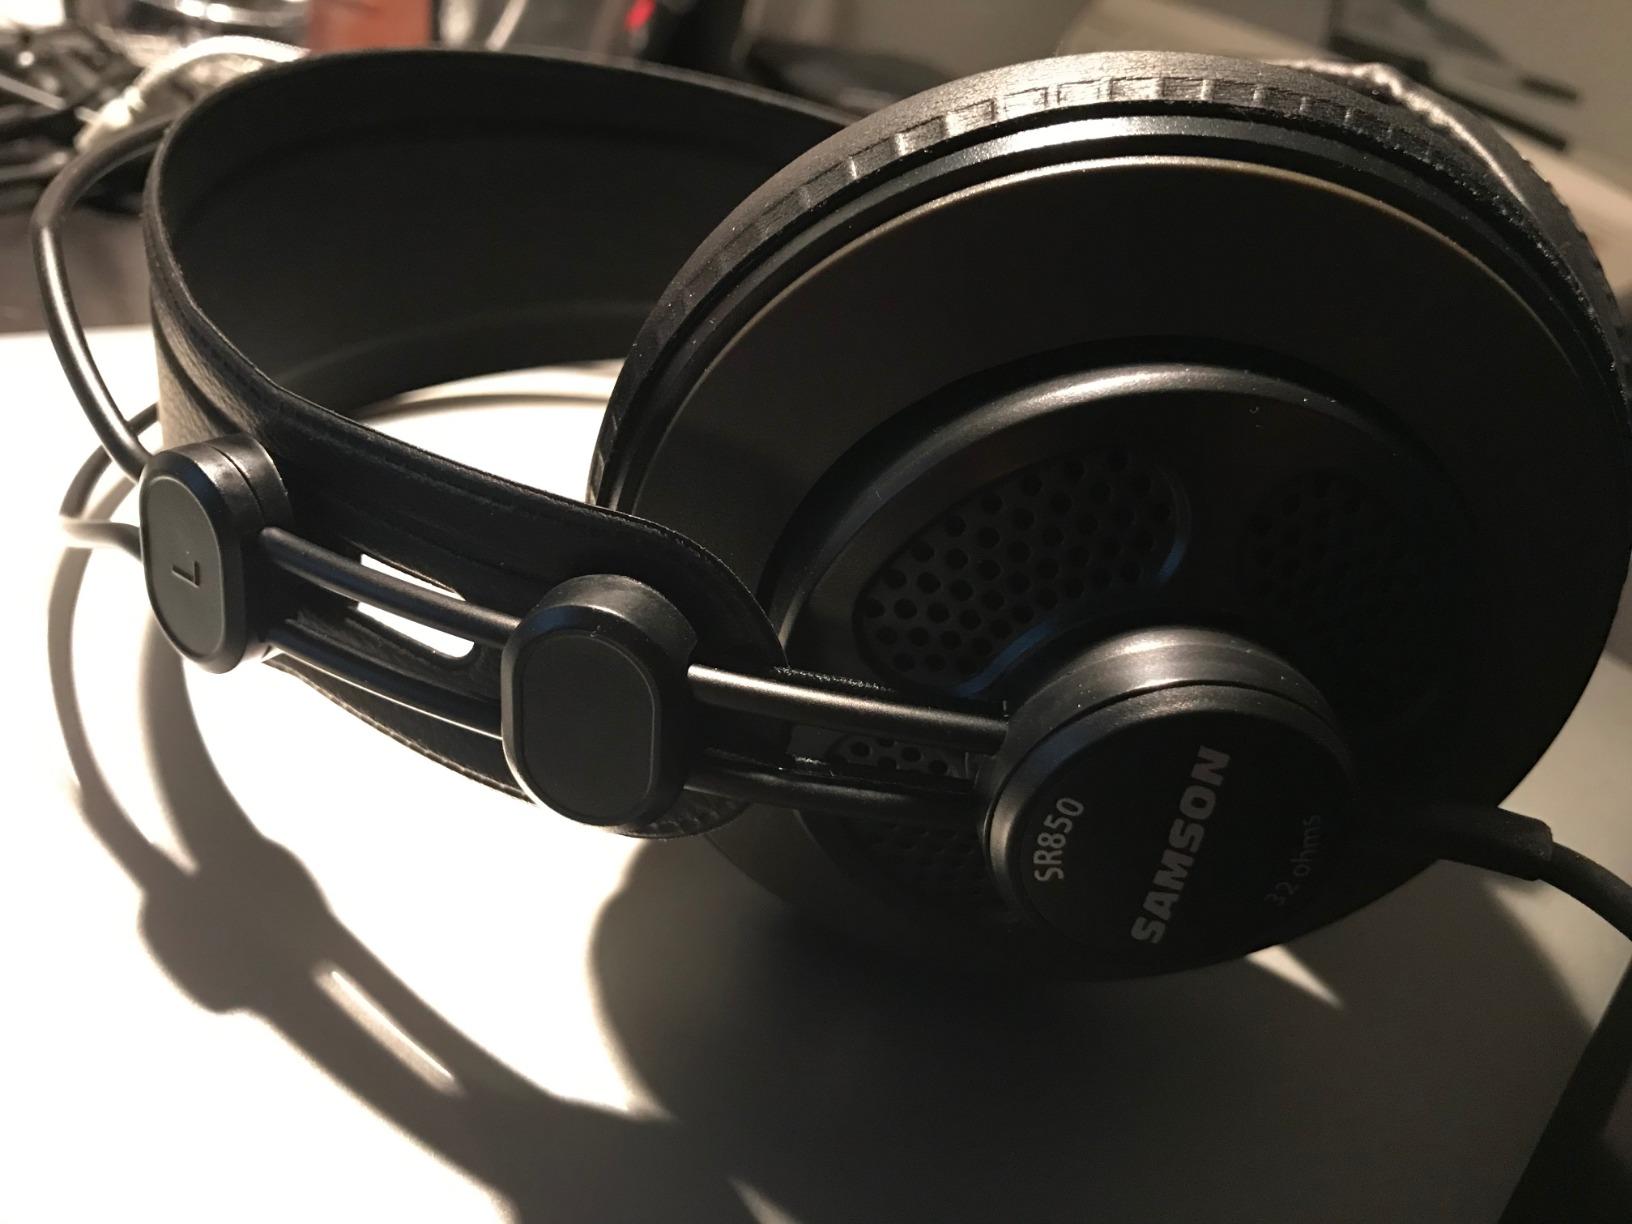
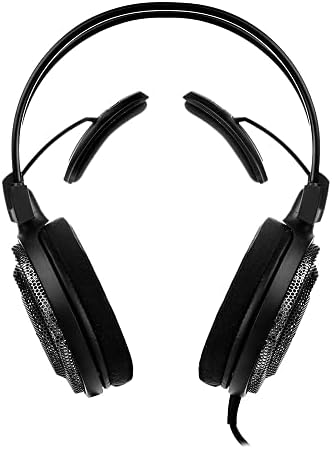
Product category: headphones
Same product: no